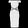
Label: Dress